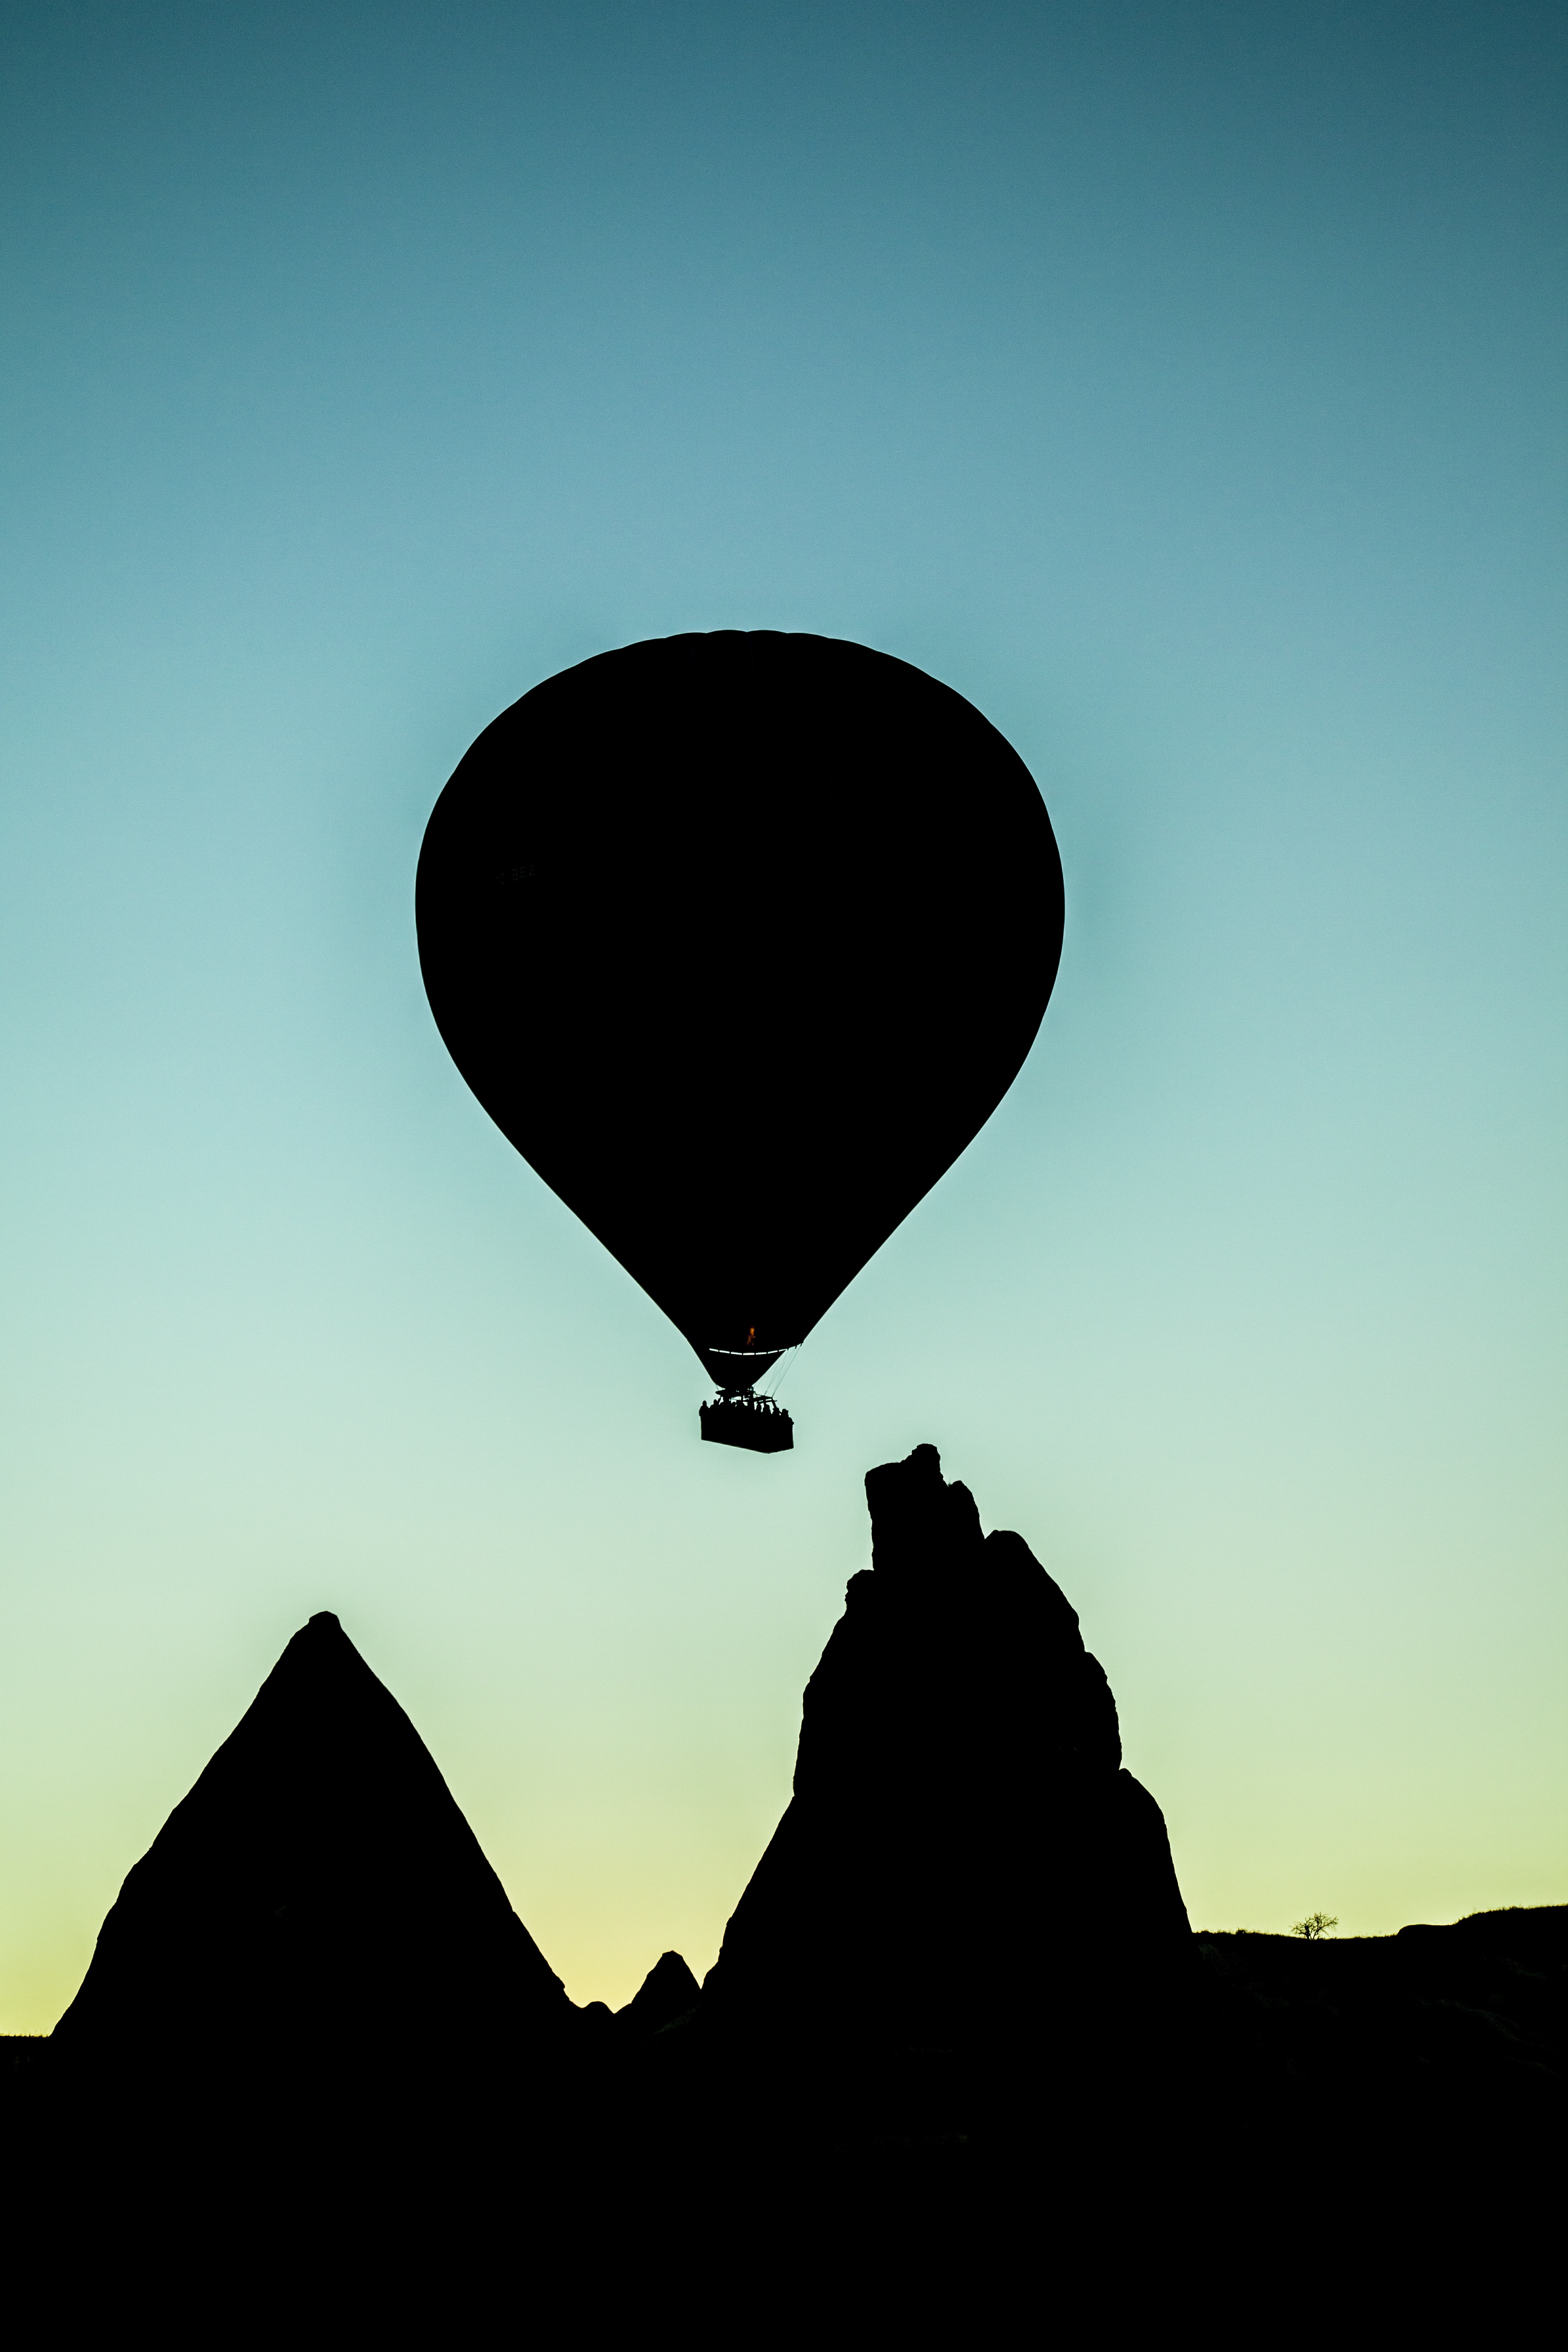
silhouette, wing, sky, hot air balloon, atmosphere, flying, aircraft, vehicle, illustration, hot air ballooning, atmosphere of earth